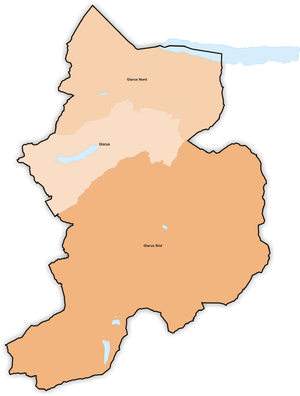
Cet article présente une liste des communes du canton de Glaris.